Gloria Tang Pui-yee

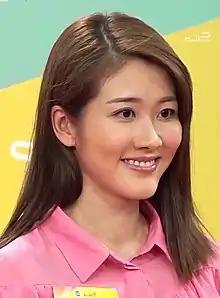
Tang in 2019

Gloria Tang Pui-yee (born 10 November 1992) is a Hong Kong Canadian actress and beauty pageant titleholder. She is the winner of Miss Chinese (Vancouver) Pageant 2012 and Miss Chinese International Pageant 2013.